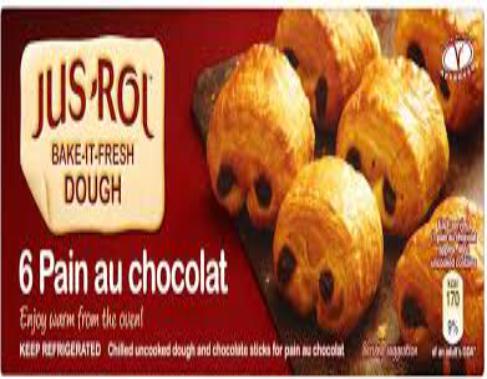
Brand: Jus-Rol
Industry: Food